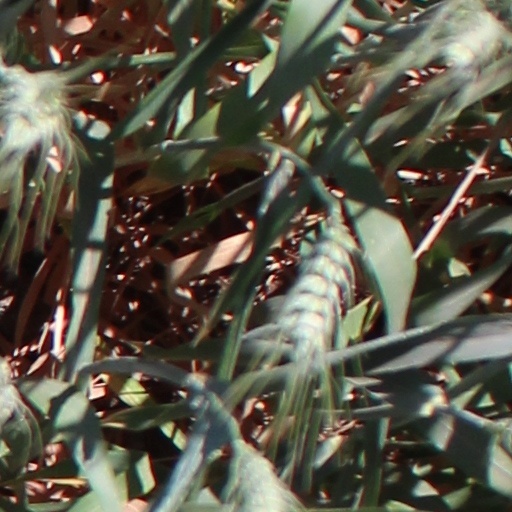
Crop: wheat